Douglas DC-7

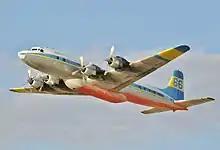
Butler Aircraft Services' DC-7, Tanker 66

DC-7s were used by Alitalia, American Airlines, BOAC, Braniff Airways, Caledonian Airways, Delta Air Lines, Eastern Air Lines, Flying Tigers, Japan Airlines, KLM, Mexicana de Aviacion, National Airlines, Northwest Orient, Panair do Brasil, Pan American World Airways, Riddle Airlines, Sabena, SAS, South African Airways, Swissair, Turkish Airlines, Transports Aériens Intercontinentaux, and United Airlines.